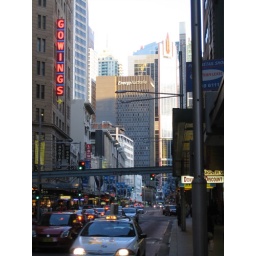
Note the monorail track running across the street in the lower half of the picture